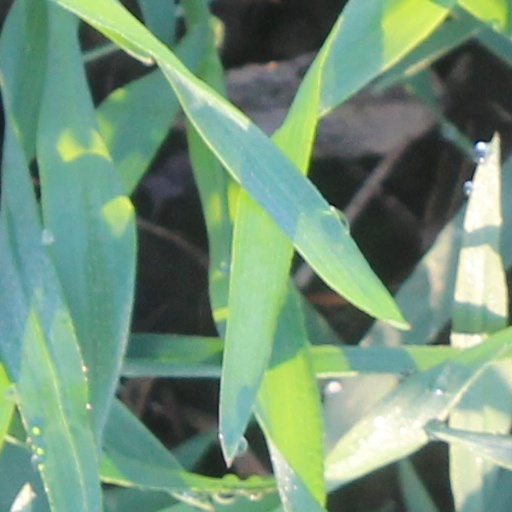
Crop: wheat